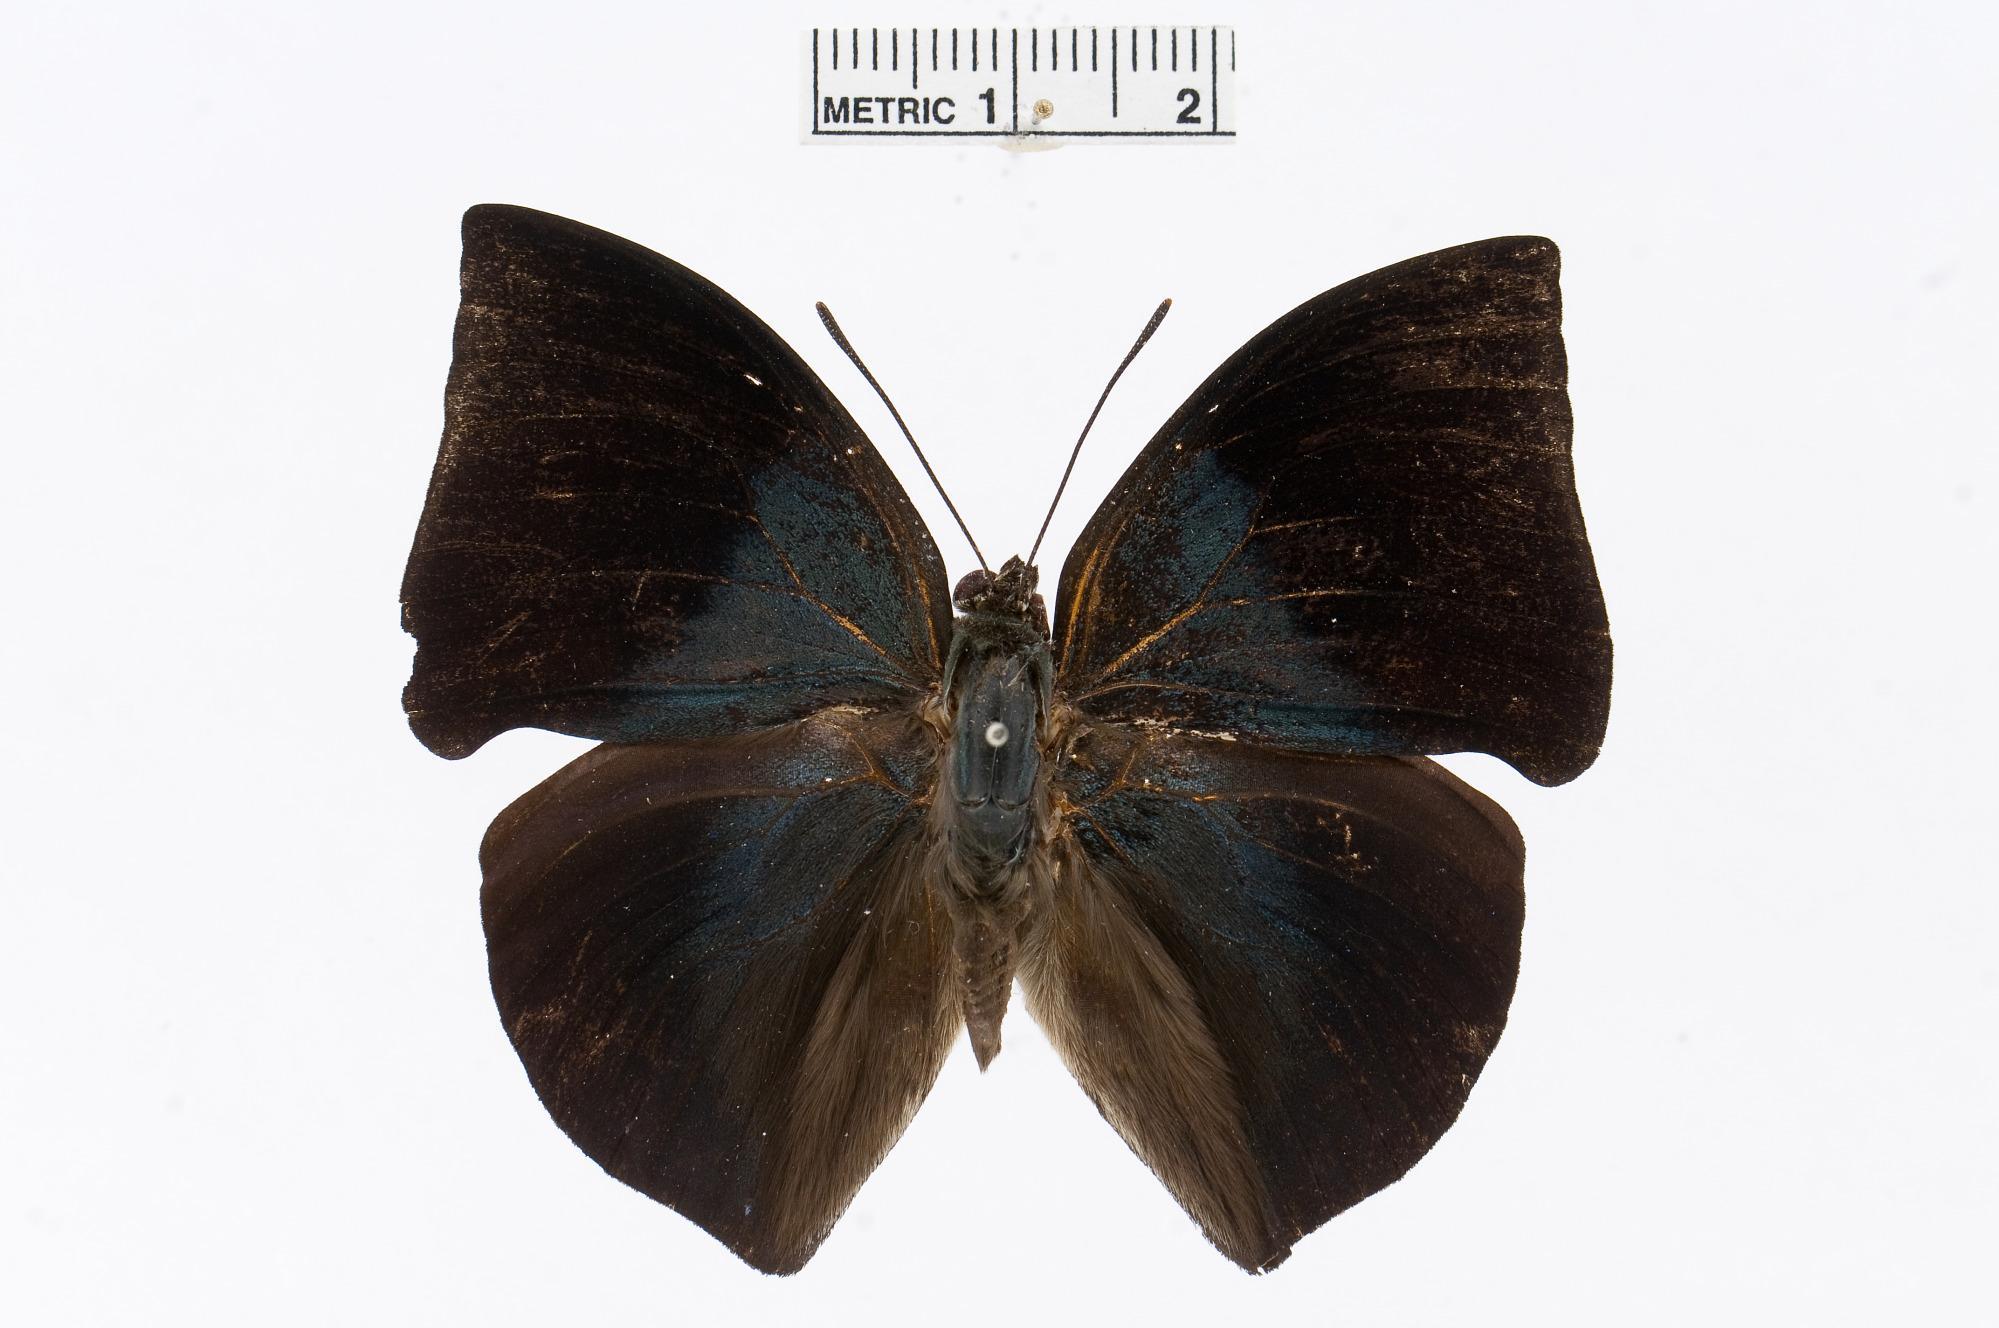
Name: Memphis grandis
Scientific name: Memphis grandis (Druce, 1877)
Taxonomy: Animalia, Arthropoda, Insecta, Lepidoptera, Nymphalidae, Charaxinae